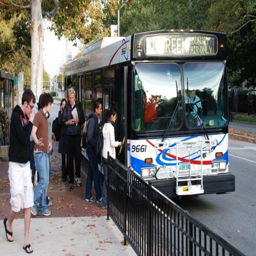
riders board a bus across the street .